Bufotenin

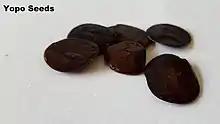
Yopo seeds from the perennial "Anadenanthera peregrina" tree have a long history of entheogenic use and induce a short but distinct psychedelic experience.

Psilocin (4-HO-DMT) is a positional isomer of bufotenin and might be expected to have similarly limited lipophilicity and blood–brain permeability. However, psilocin appears to form a tricyclic pseudo-ring system wherein its hydroxyl group and amine interact through hydrogen bonding. This in turn results in psilocin being much less polar, more lipophilic, and more able to cross the blood–brain barrier and exert central actions than it would be otherwise. In contrast, bufotenin is not able to achieve this pseudo-ring system. Accordingly, bufotenin is less lipophilic than psilocin in terms of partition coefficient. In any case, bufotenin does still appear to show significant central permeability and, like psilocybin, can produce robust hallucinogenic effects in humans.